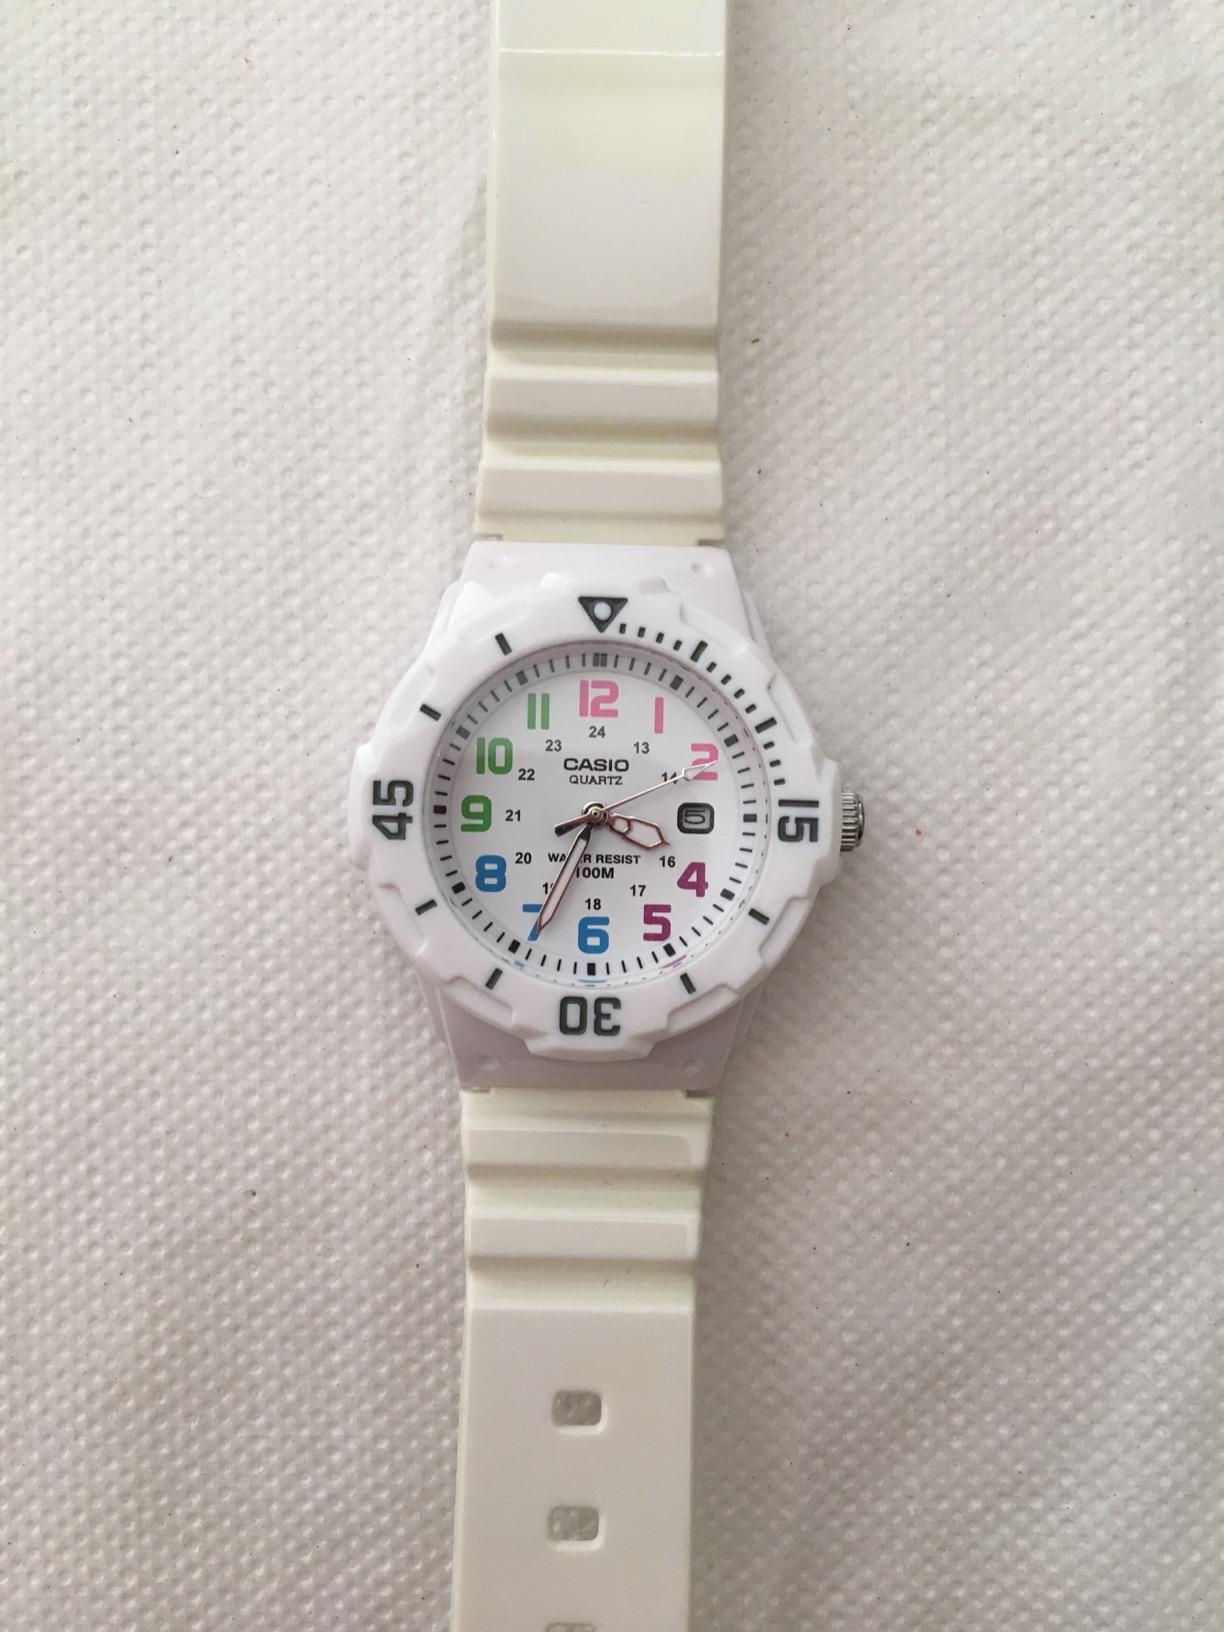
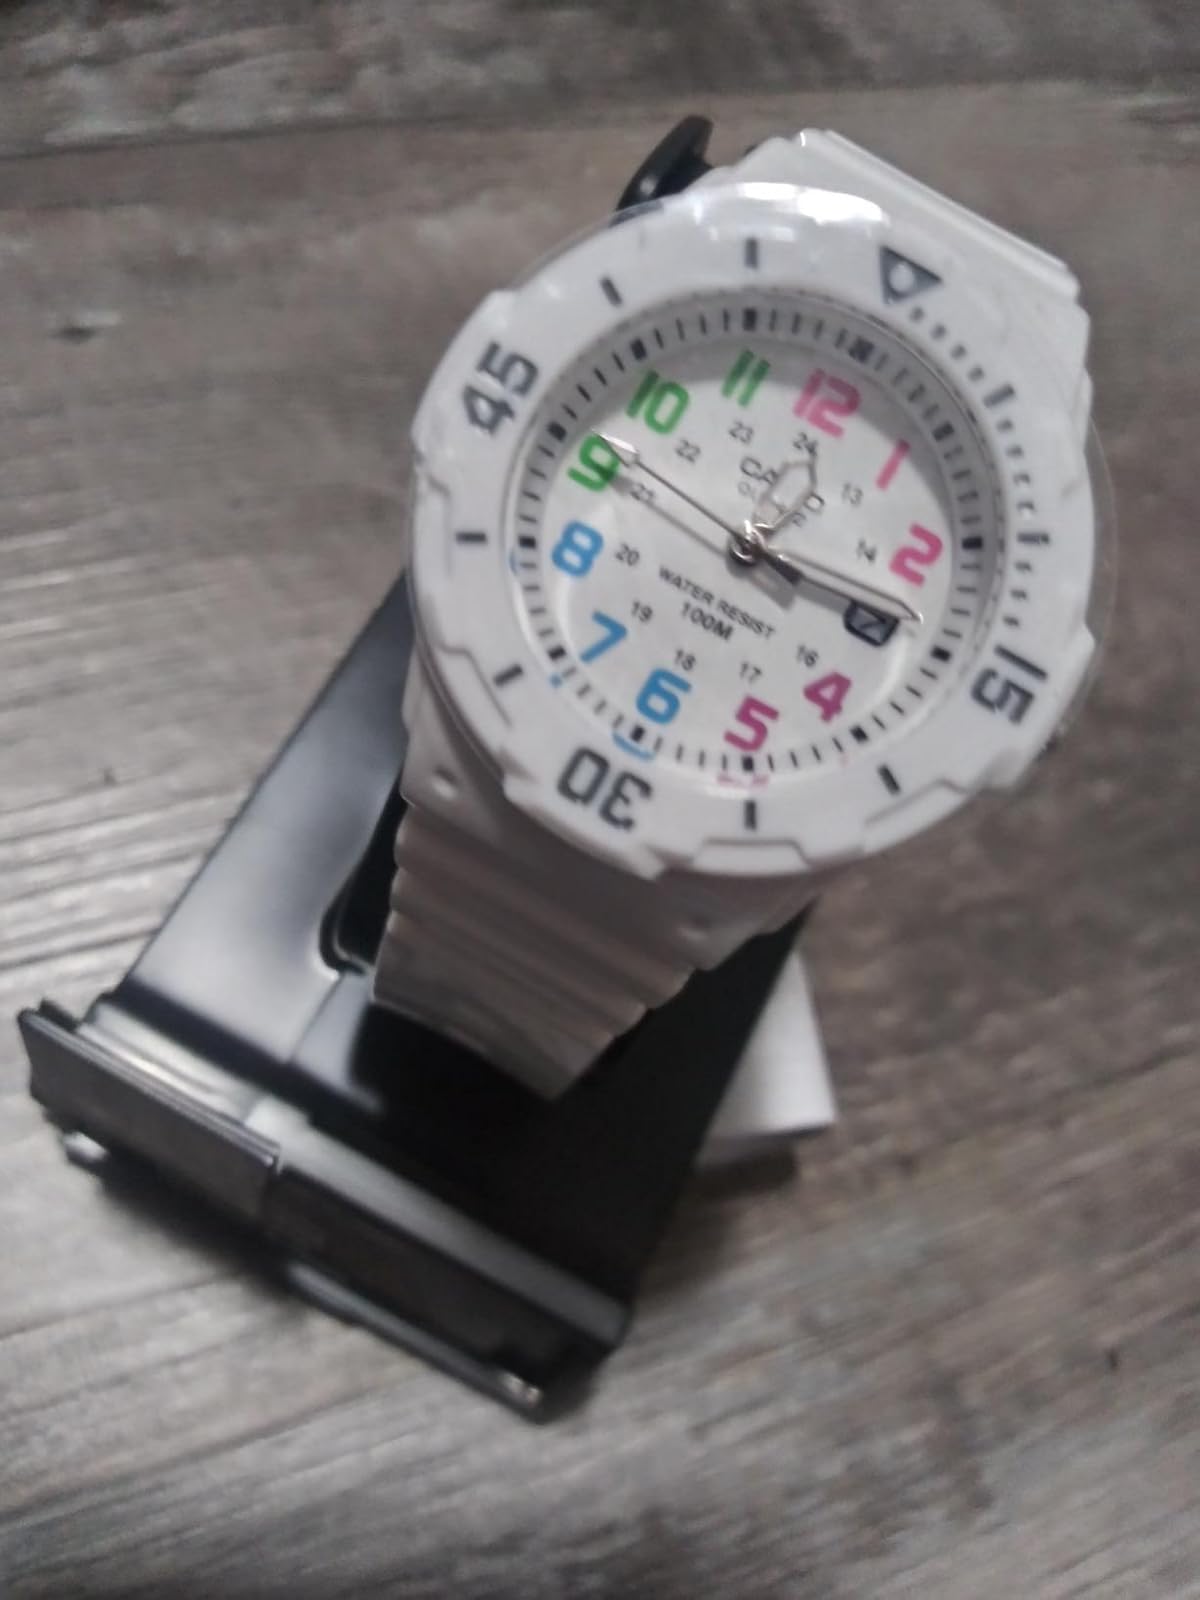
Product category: accessories_watch
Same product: yes